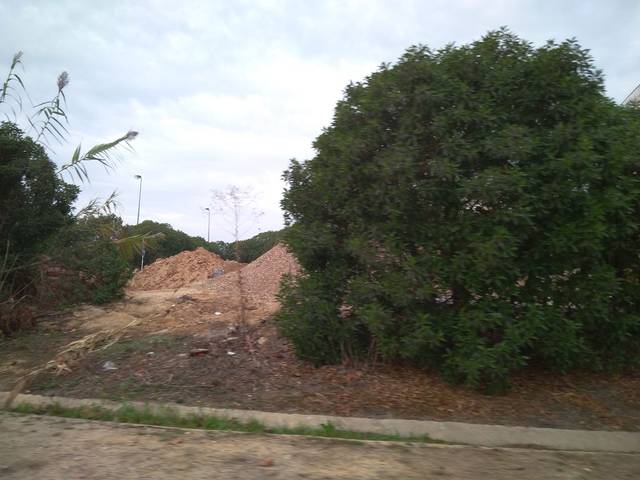
Region: Portugal
Coordinates: 37.029, -7.831